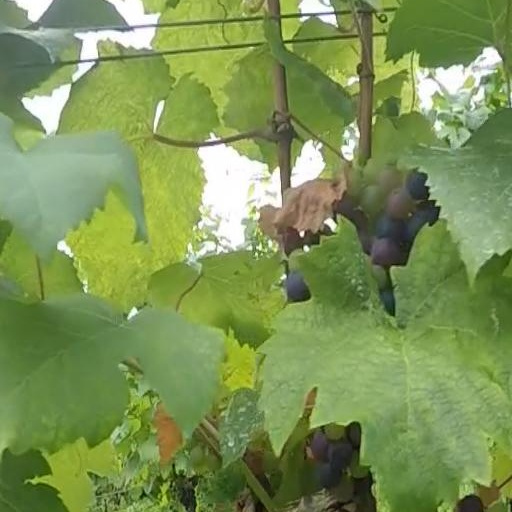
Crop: grape